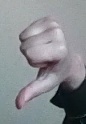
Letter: waw